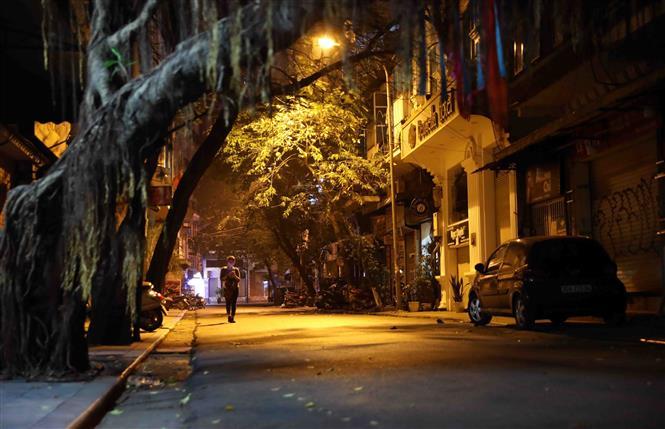
ở bên lề đường có sự xuất hiện của một chiếc xe ô tô